Izumi-Chūō Station (Miyagi)

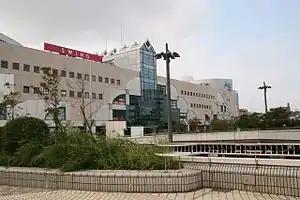
Izumi-Chūō Station

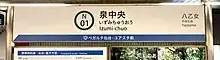
Vegalta Sendai・Yursta-mae

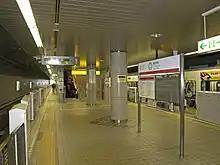
The platforms

Due to traffic congestion near the only exit of the original station, the city undertook a construction project to extend the underground passageway to an area which could facilitate more vehicles. That project was finished in 2005.